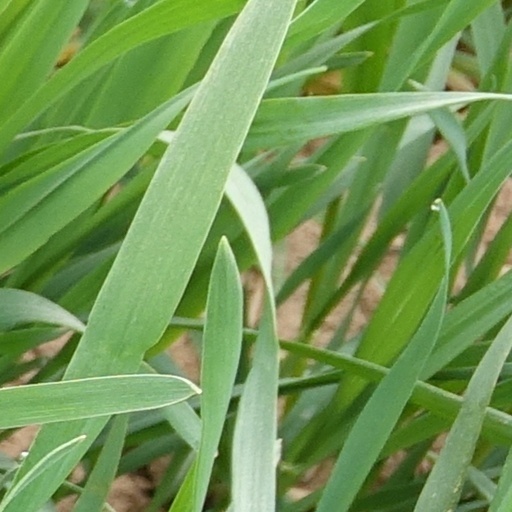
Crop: wheat